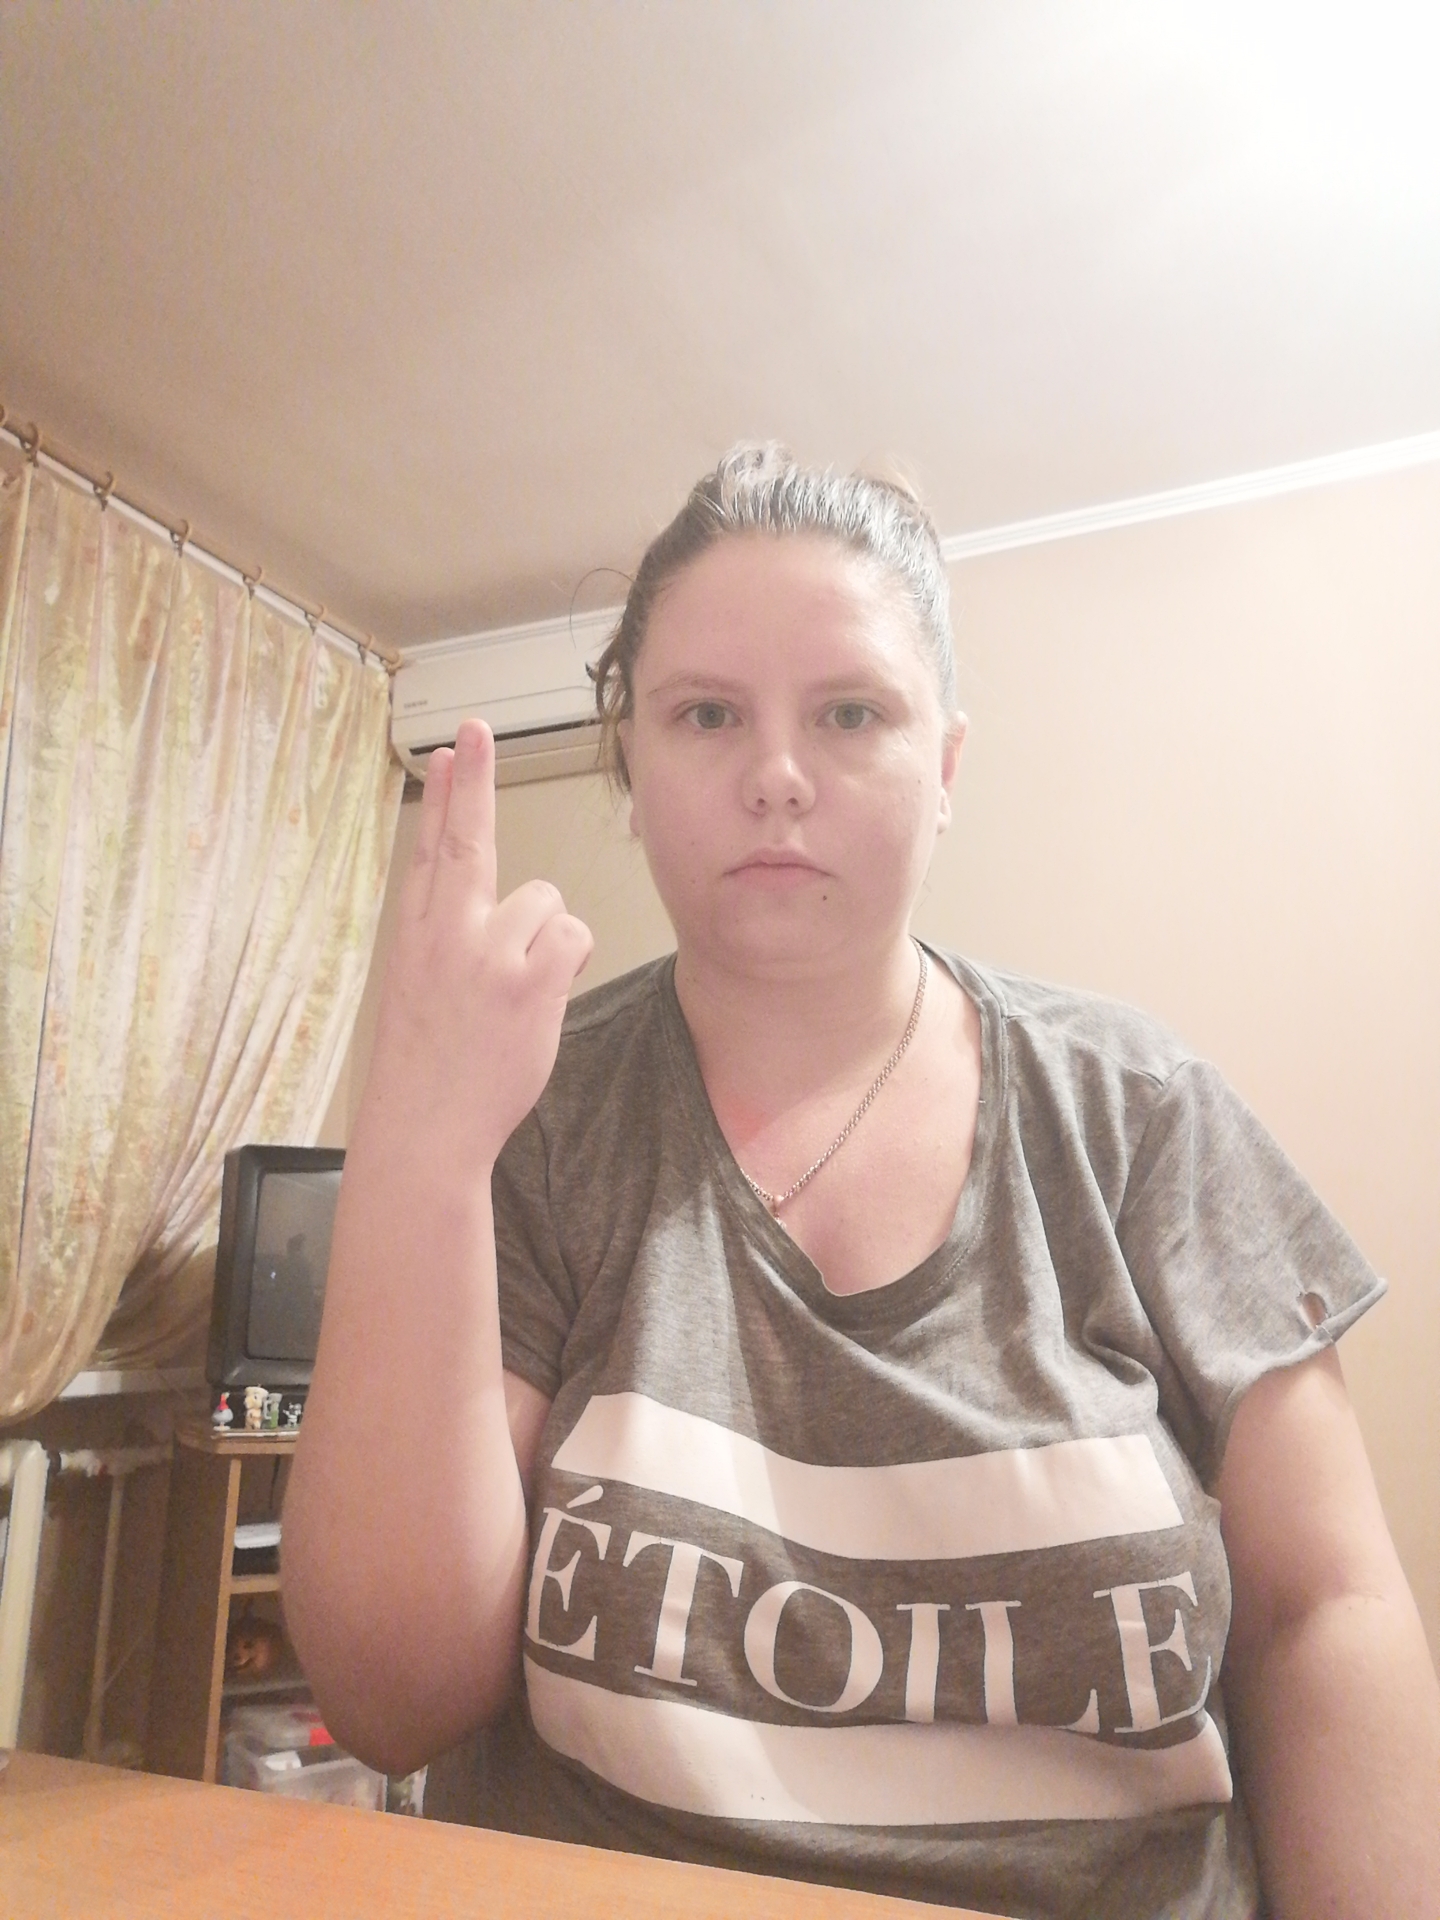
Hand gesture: two_up_inverted